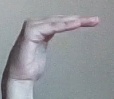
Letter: haa